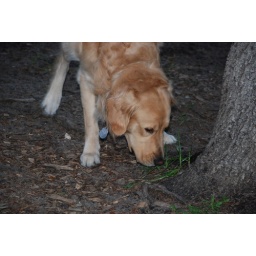
My Golden Retriever puppy Logan sniffing around a tree @ Walsingham dog park.